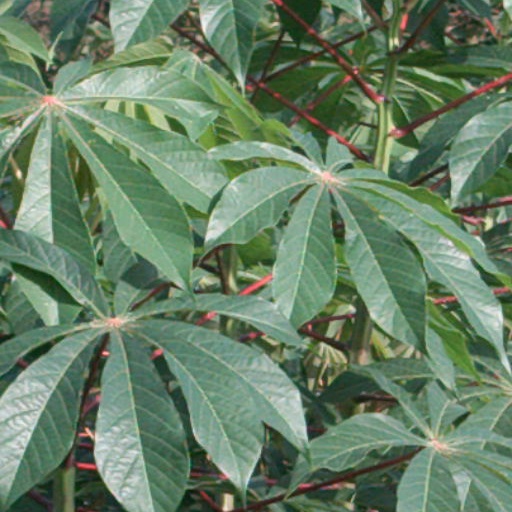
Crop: cassava